Tokyo Sports Puroresu Awards

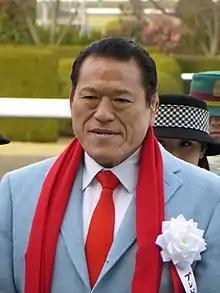
Antonio Inoki is a record six-time winner of the category

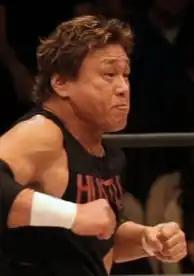
Genichiro Tenryu is a nine-time winner of the category

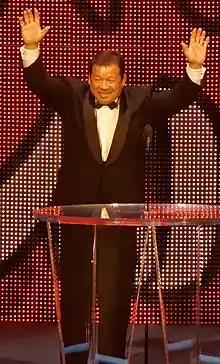
Tatsumi Fujinami is a four-time winner of the category

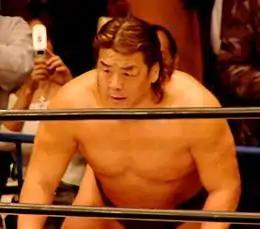
Riki Choshu is a record four-time winner of the category

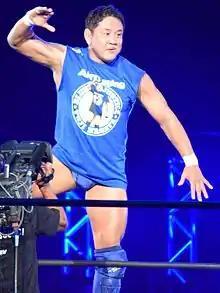
Yuji Nagata is a two-time winner of the category

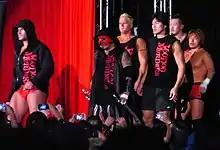
Sometimes this award is given to teams larger than two wrestlers. Four members of the Voodoo Murders won it in 2006.

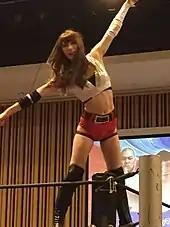
Saki Akai was the first female wrestler to win this category in 2014

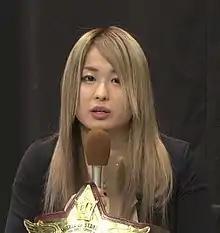
Io Shirai is a record three-time winner of the category, having additionally won all awards consecutively

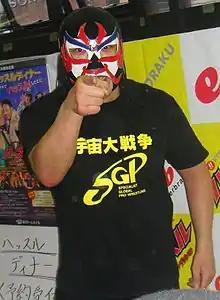
The Great Sasuke and his Michinoku Pro Wrestling promotion won the category in 1993

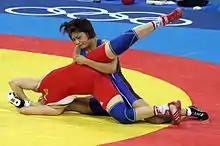
Kaori Icho is a record eleven-time winner of the category

A special award, this award is typically given to Japanese champions in United World Wrestling World Wrestling Championships, or in the Olympic Games.